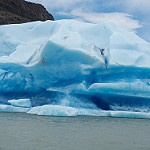
Scene: Outdoor